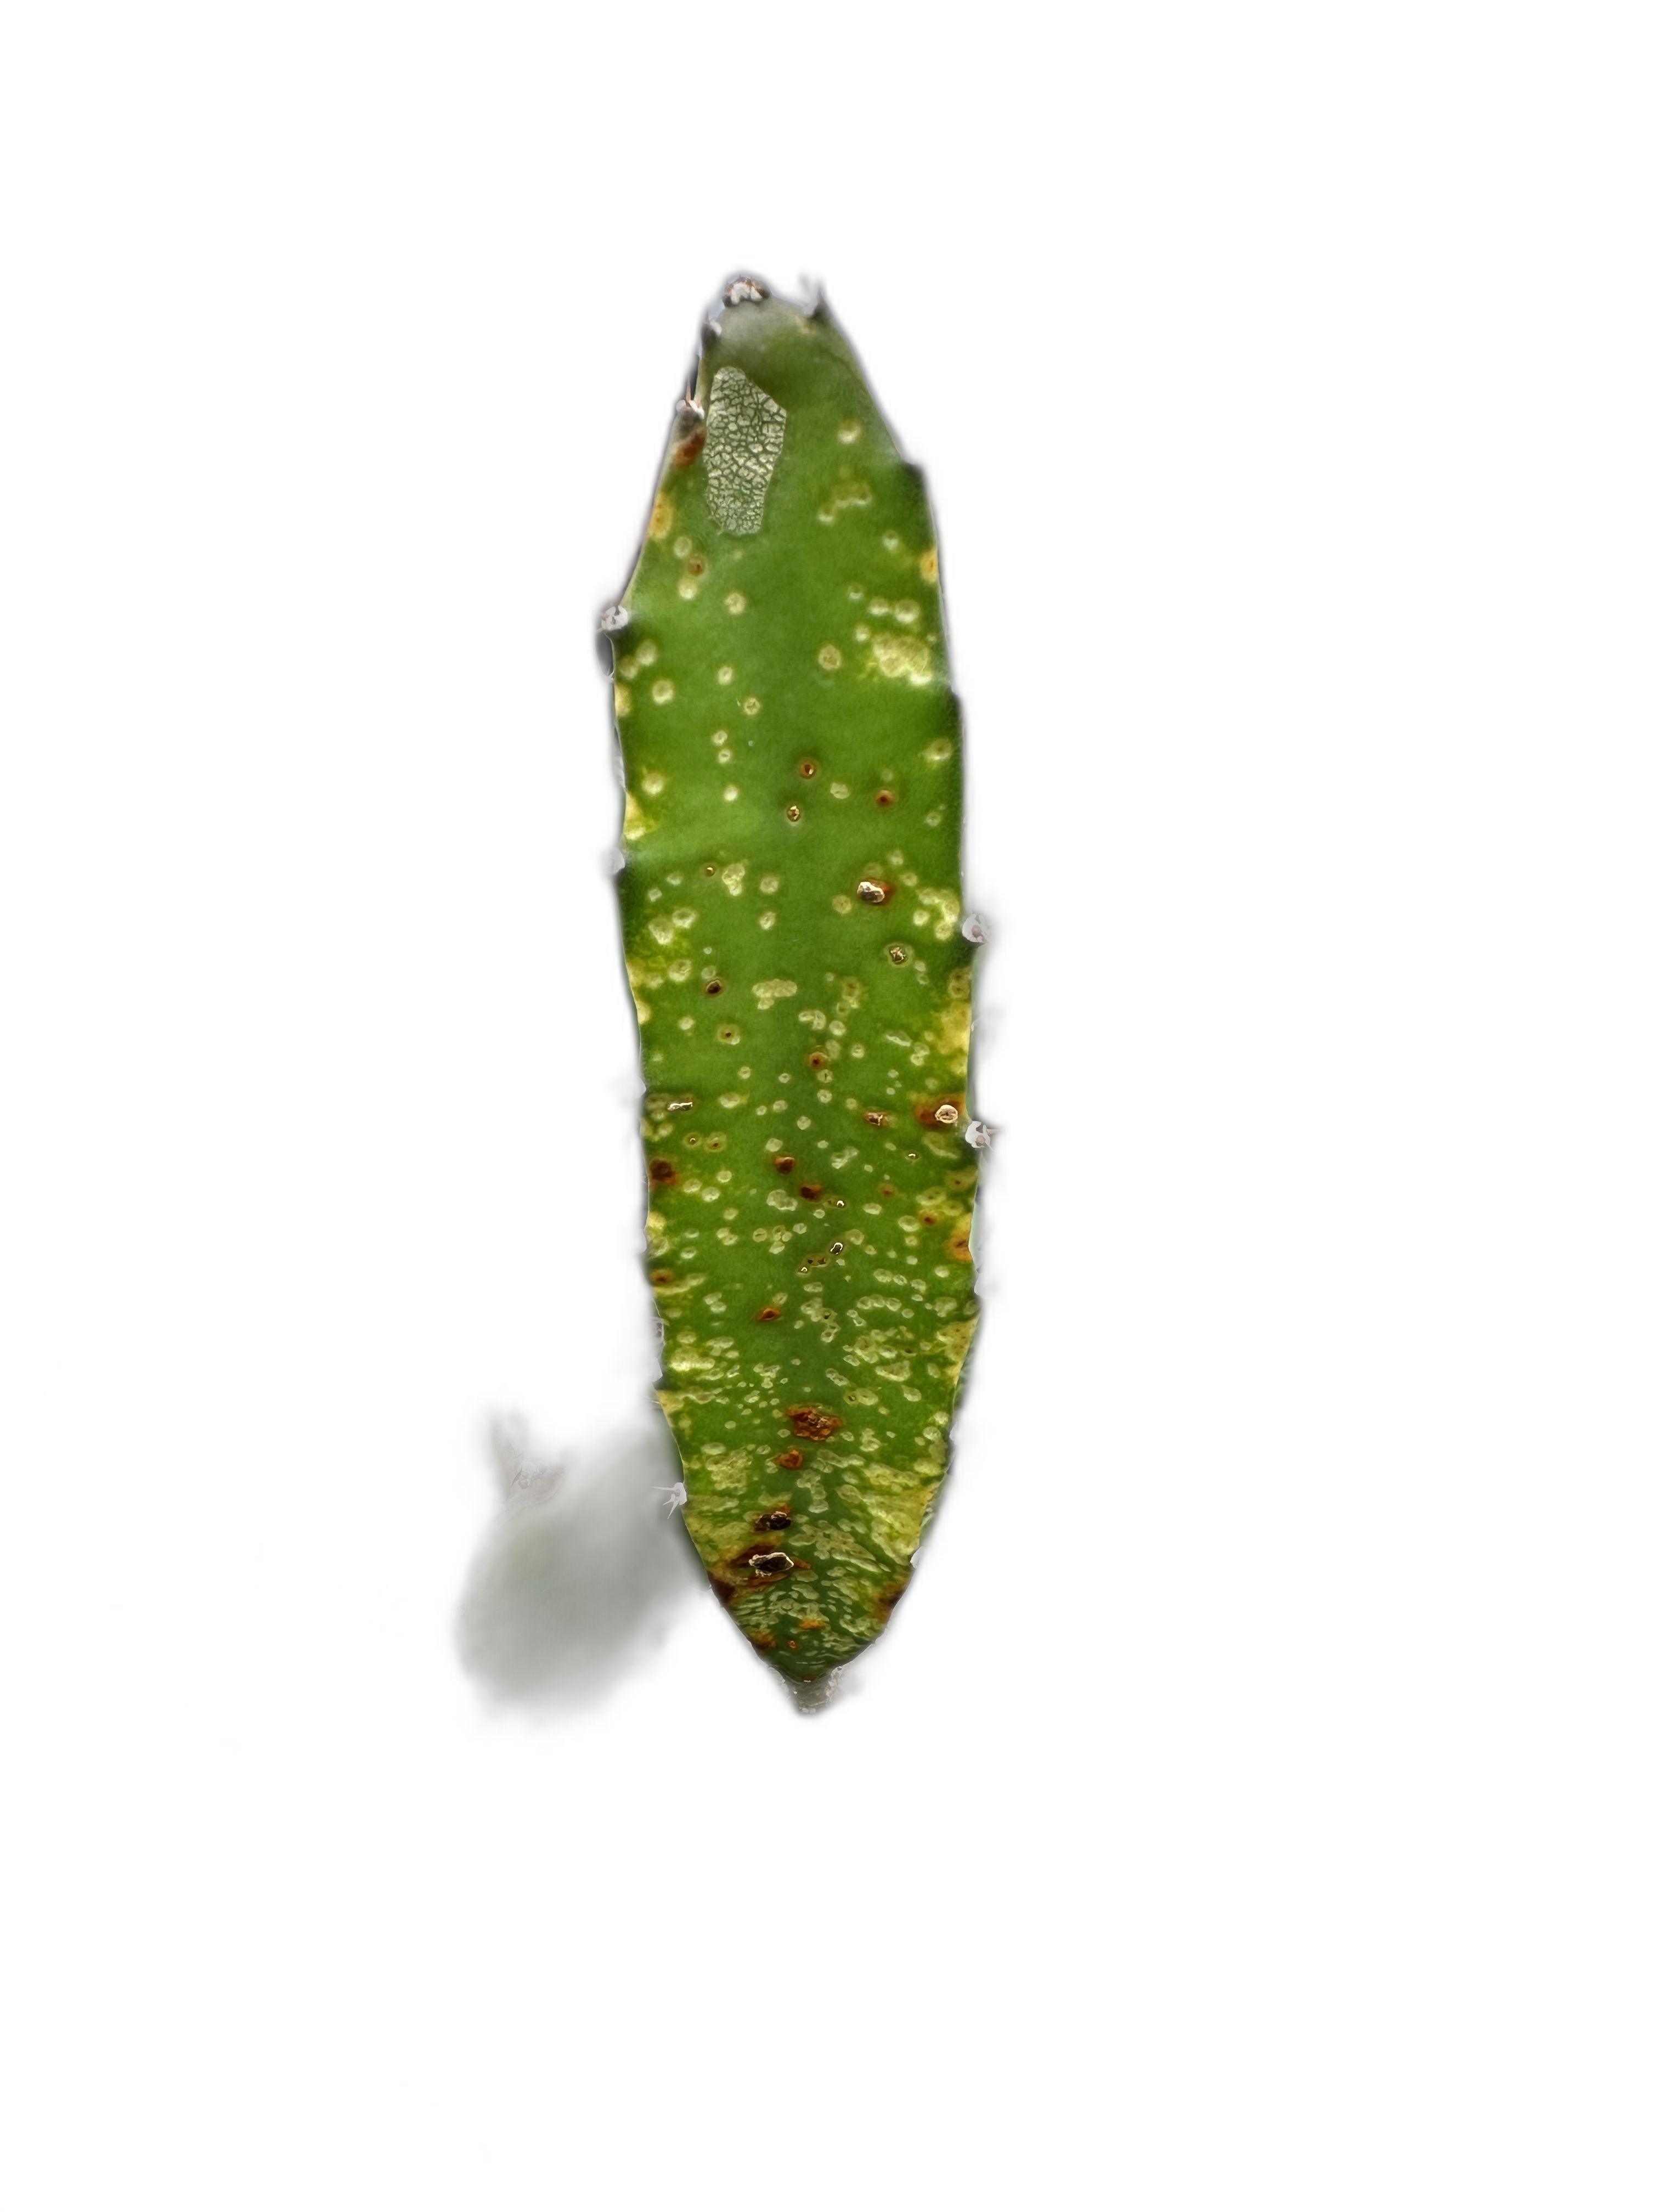
Label: Bad leaf